The Sonics

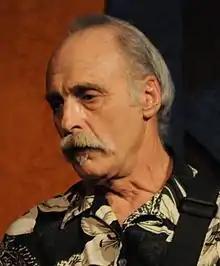
Andy Parypa, 2011

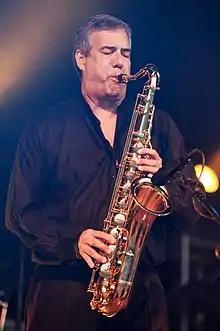
Rob Lind, 2008

The classic Sonics lineup, as recorded on "Here Are The Sonics" and "Boom":